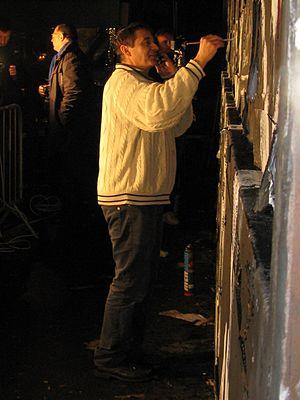
Jérôme Mesnager réalisant une fresque à Paris, rue Oberkampf le 22 janvier 2011.
Jérôme Mesnager, né le 30 janvier 1961, à Colmar, est un peintre français.